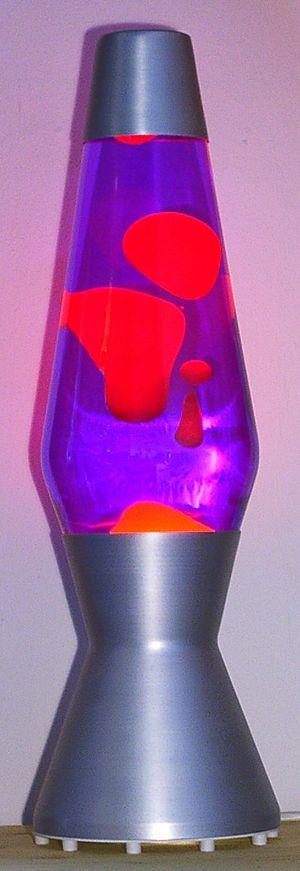
Une lampe à lave est un objet de design décoratif inventé en 1963 par Edward Craven Walker, fondateur de l'entreprise Britannique de luminaires Mathmos. Elle se présente généralement sous la forme d'un globe de verre allongé verticalement, qui contient un liquide transparent dans lequel évoluent des boules colorées de cire fondue.